Ximena Sariñana

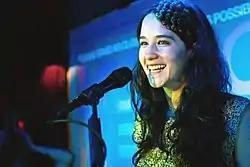
Ximena Sariñana

She began her acting career at 11 as the villain, "Mariela", in the popular Mexican telenovela "Luz Clarita", starring Daniela Luján as the main character, Luz Clarita. The following year, Sariñana acted in the telenovela "María Isabel" as Rosa Isela, with Adela Noriega as the main character, María Isabel. Her final appearance in a telenovela was in the 1998 drama, "Gotita de amor" ("Droplet of Love") as "Enriqueta". Other important movies in which she acted were as Ximena in the 2001 film "El Segundo Aire" ("A Second Chance"), Valentina in "Niñas Mal" ("Bad Girls"), and Mariana in the 2002 blockbuster film "Amar Te Duele"; all of which were directed by her father and written by her mother. She also appeared in a short film called "De paso" in 2005. In 2007, Ximena Sariñana acted in the movie "Dos abrazos" ("Two Embraces") directed by Enrique Begne. "Dos abrazos" won Sariñana an award for Best Female Actress at the 38th Diosas de Plata of Pecime awards. She also acted in the movie "Enemigos íntimos" ("Intimate Enemies"), which was released on DVD in late 2008.